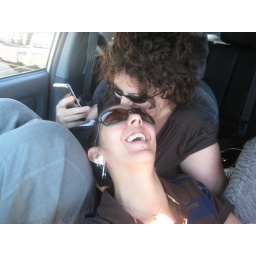
laughing over our soft rock car karaoke session